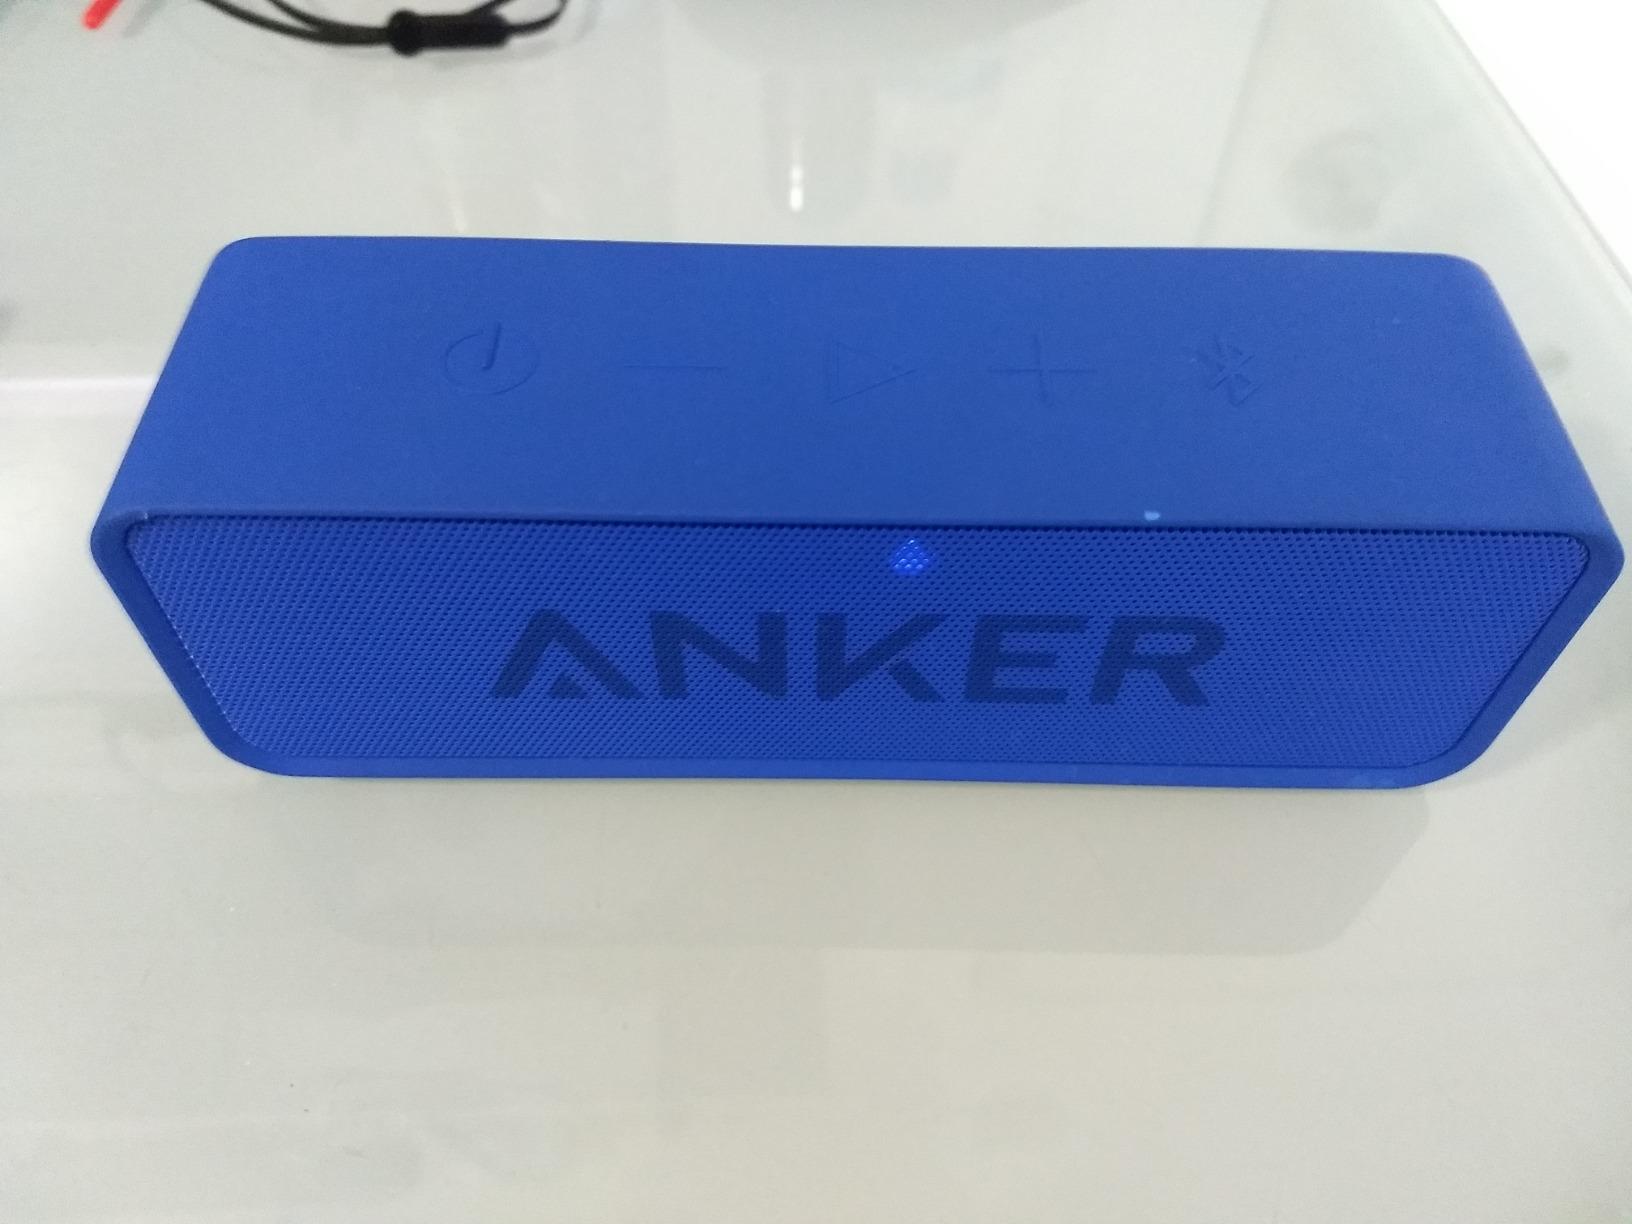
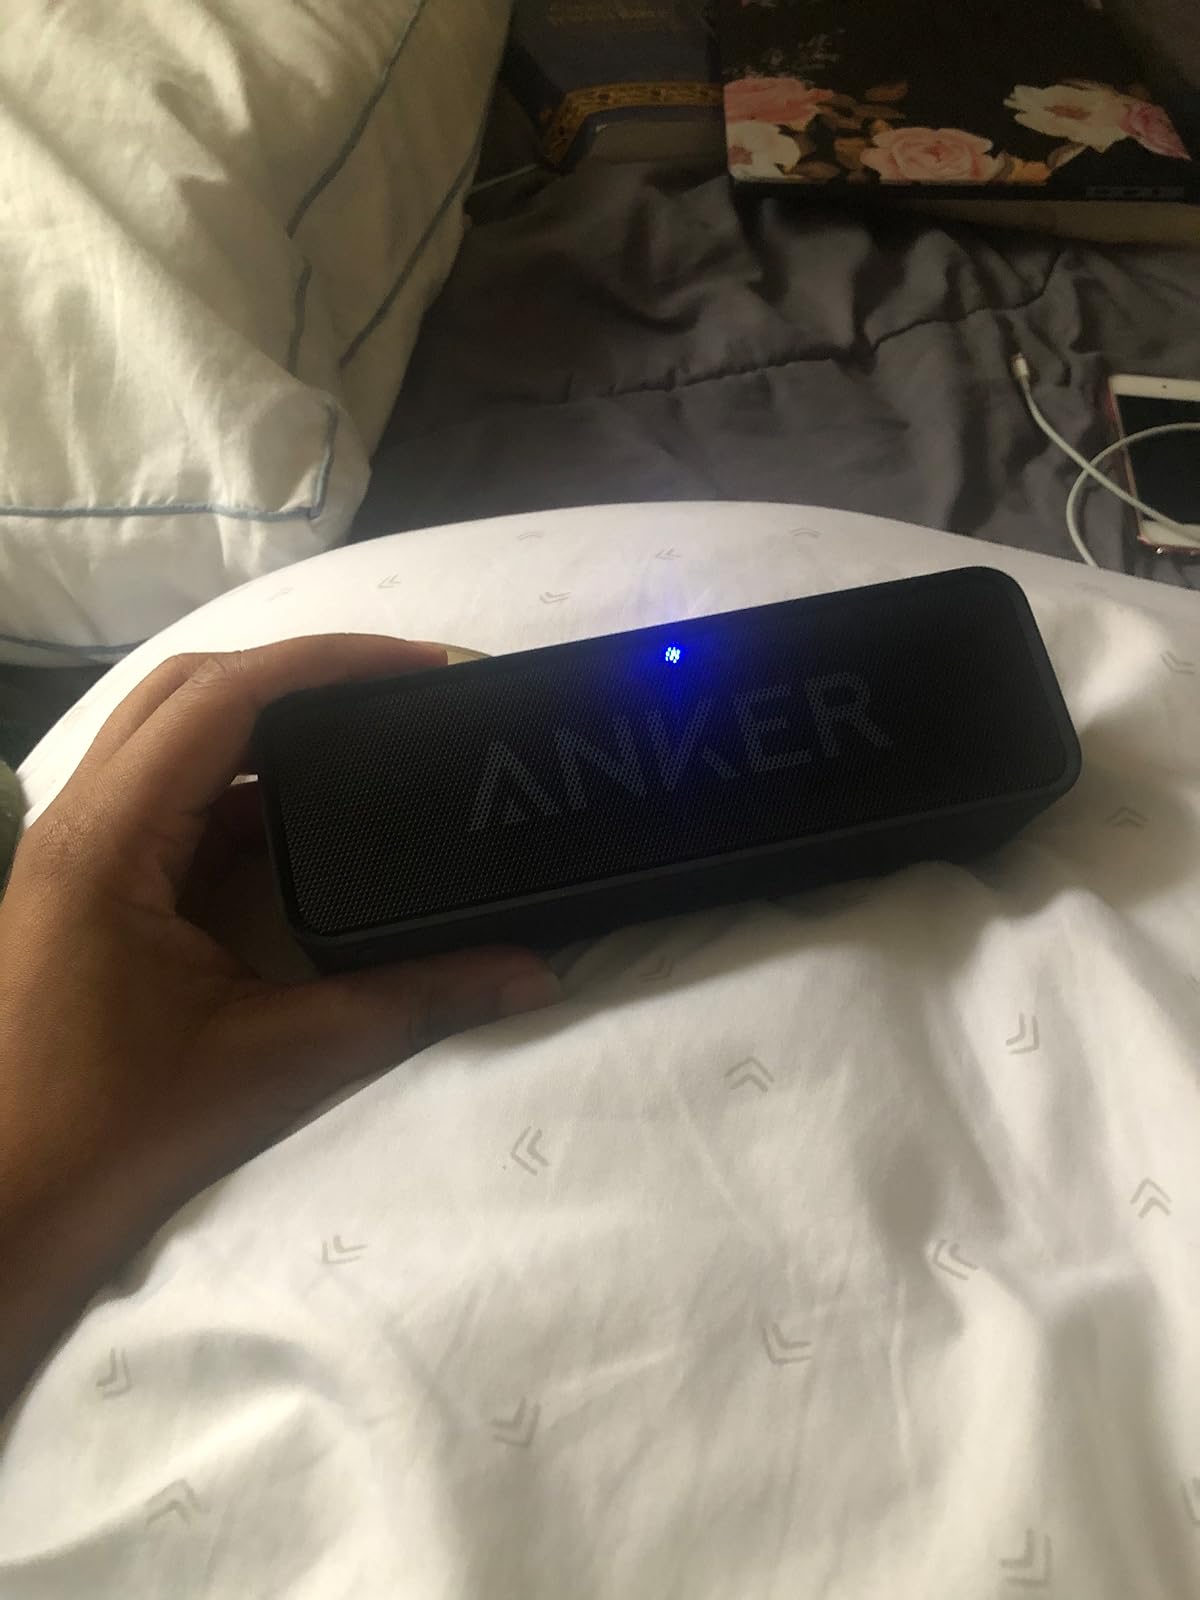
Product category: speaker
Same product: no